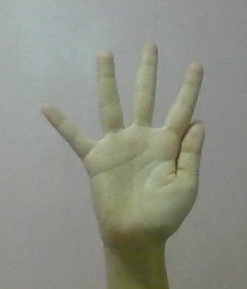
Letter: sheen